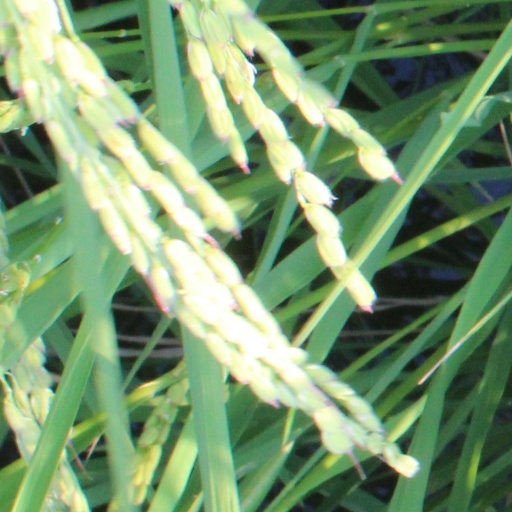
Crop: rice